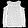
Label: Shirt